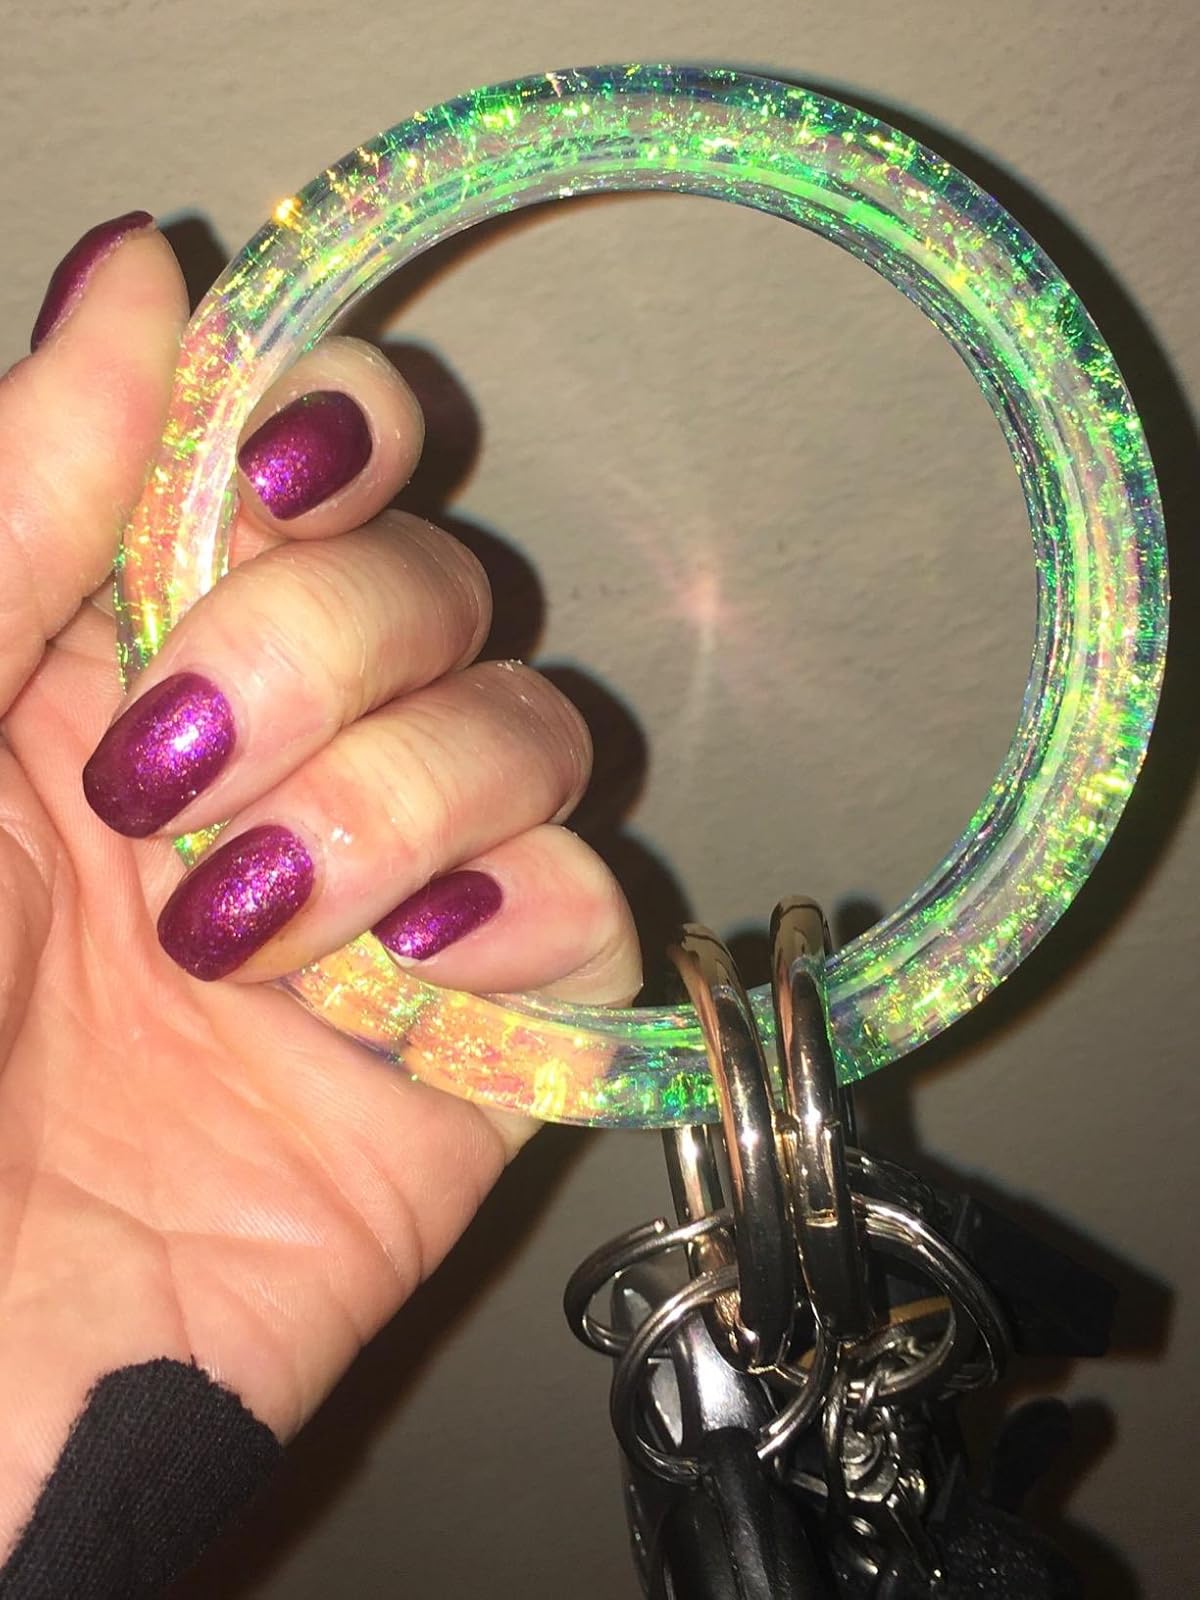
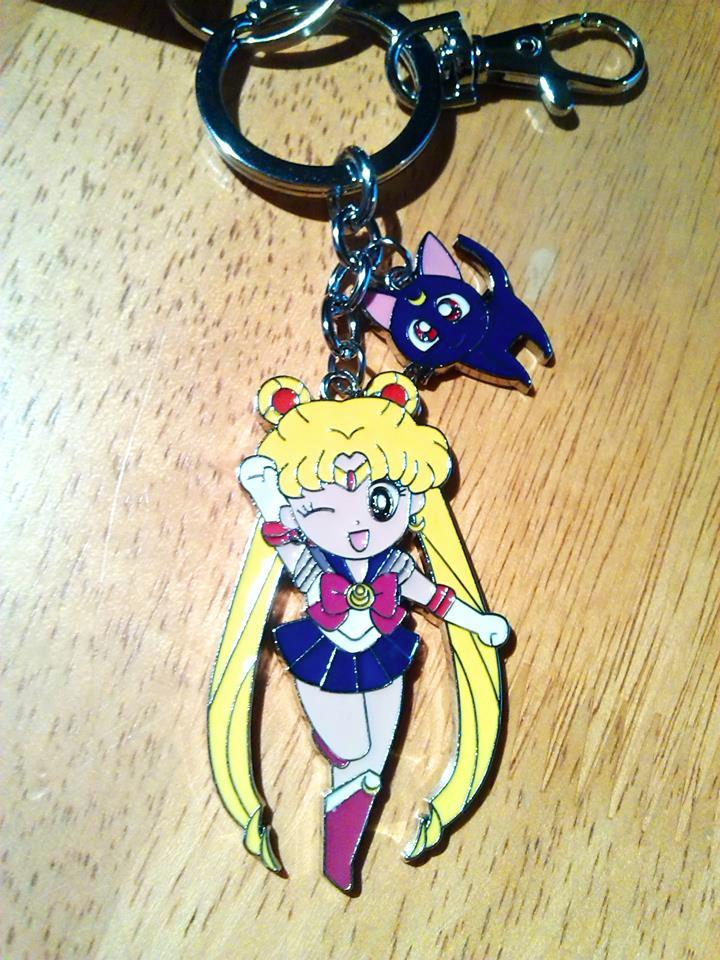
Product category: accessories_keychain
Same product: no